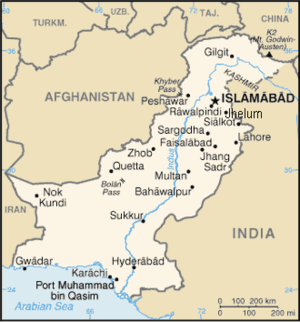
Hyderabad (Pakistan)
Hyderabads beliggenhed i Pakistan
Hyderabad er en by i det sydlige Pakistan, med 3.429.471 indbyggere. Byen ligger i distriktet Sindh, ved bredden af Indus-floden.